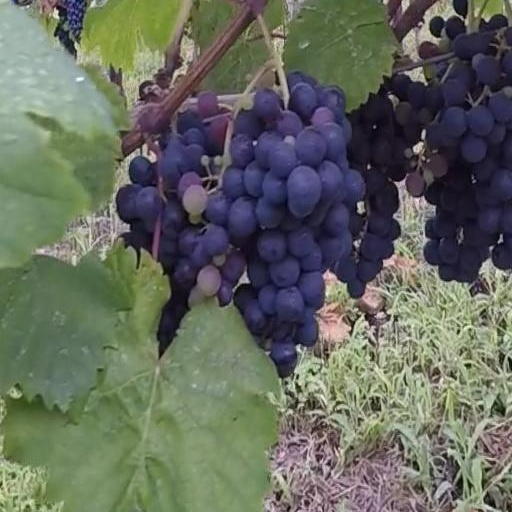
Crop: grape